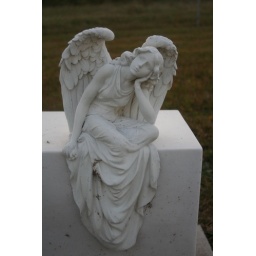
a cute little angel sitting on a headstone in Mt. Jackson VA. USA